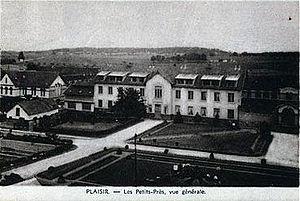
Plaisir est une commune française située dans le département des Yvelines, en région Île-de-France.